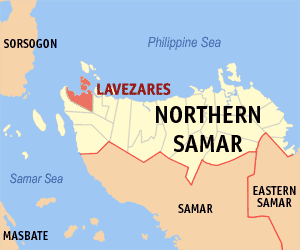
Lavezares est une localité de la province de Samar du Nord, aux Philippines. En 2015, elle compte 28 770 habitants.